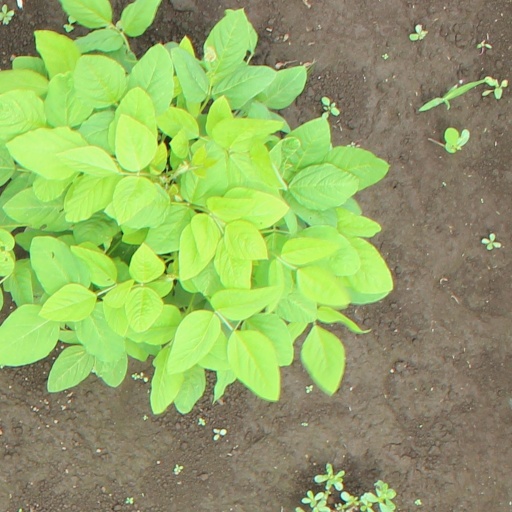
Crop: soybean